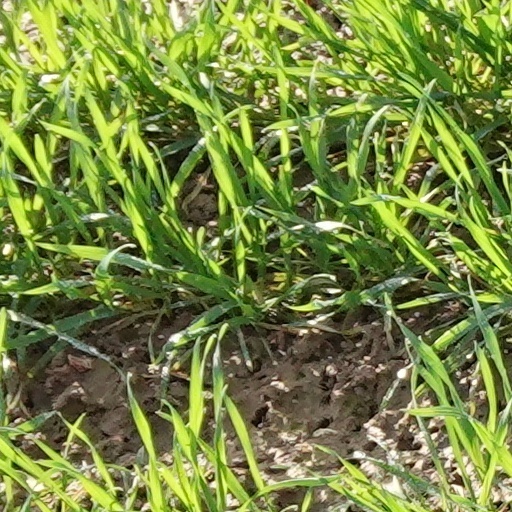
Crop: wheat